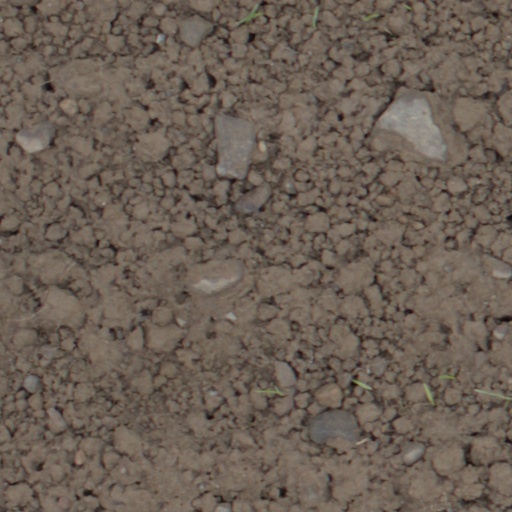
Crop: wheat